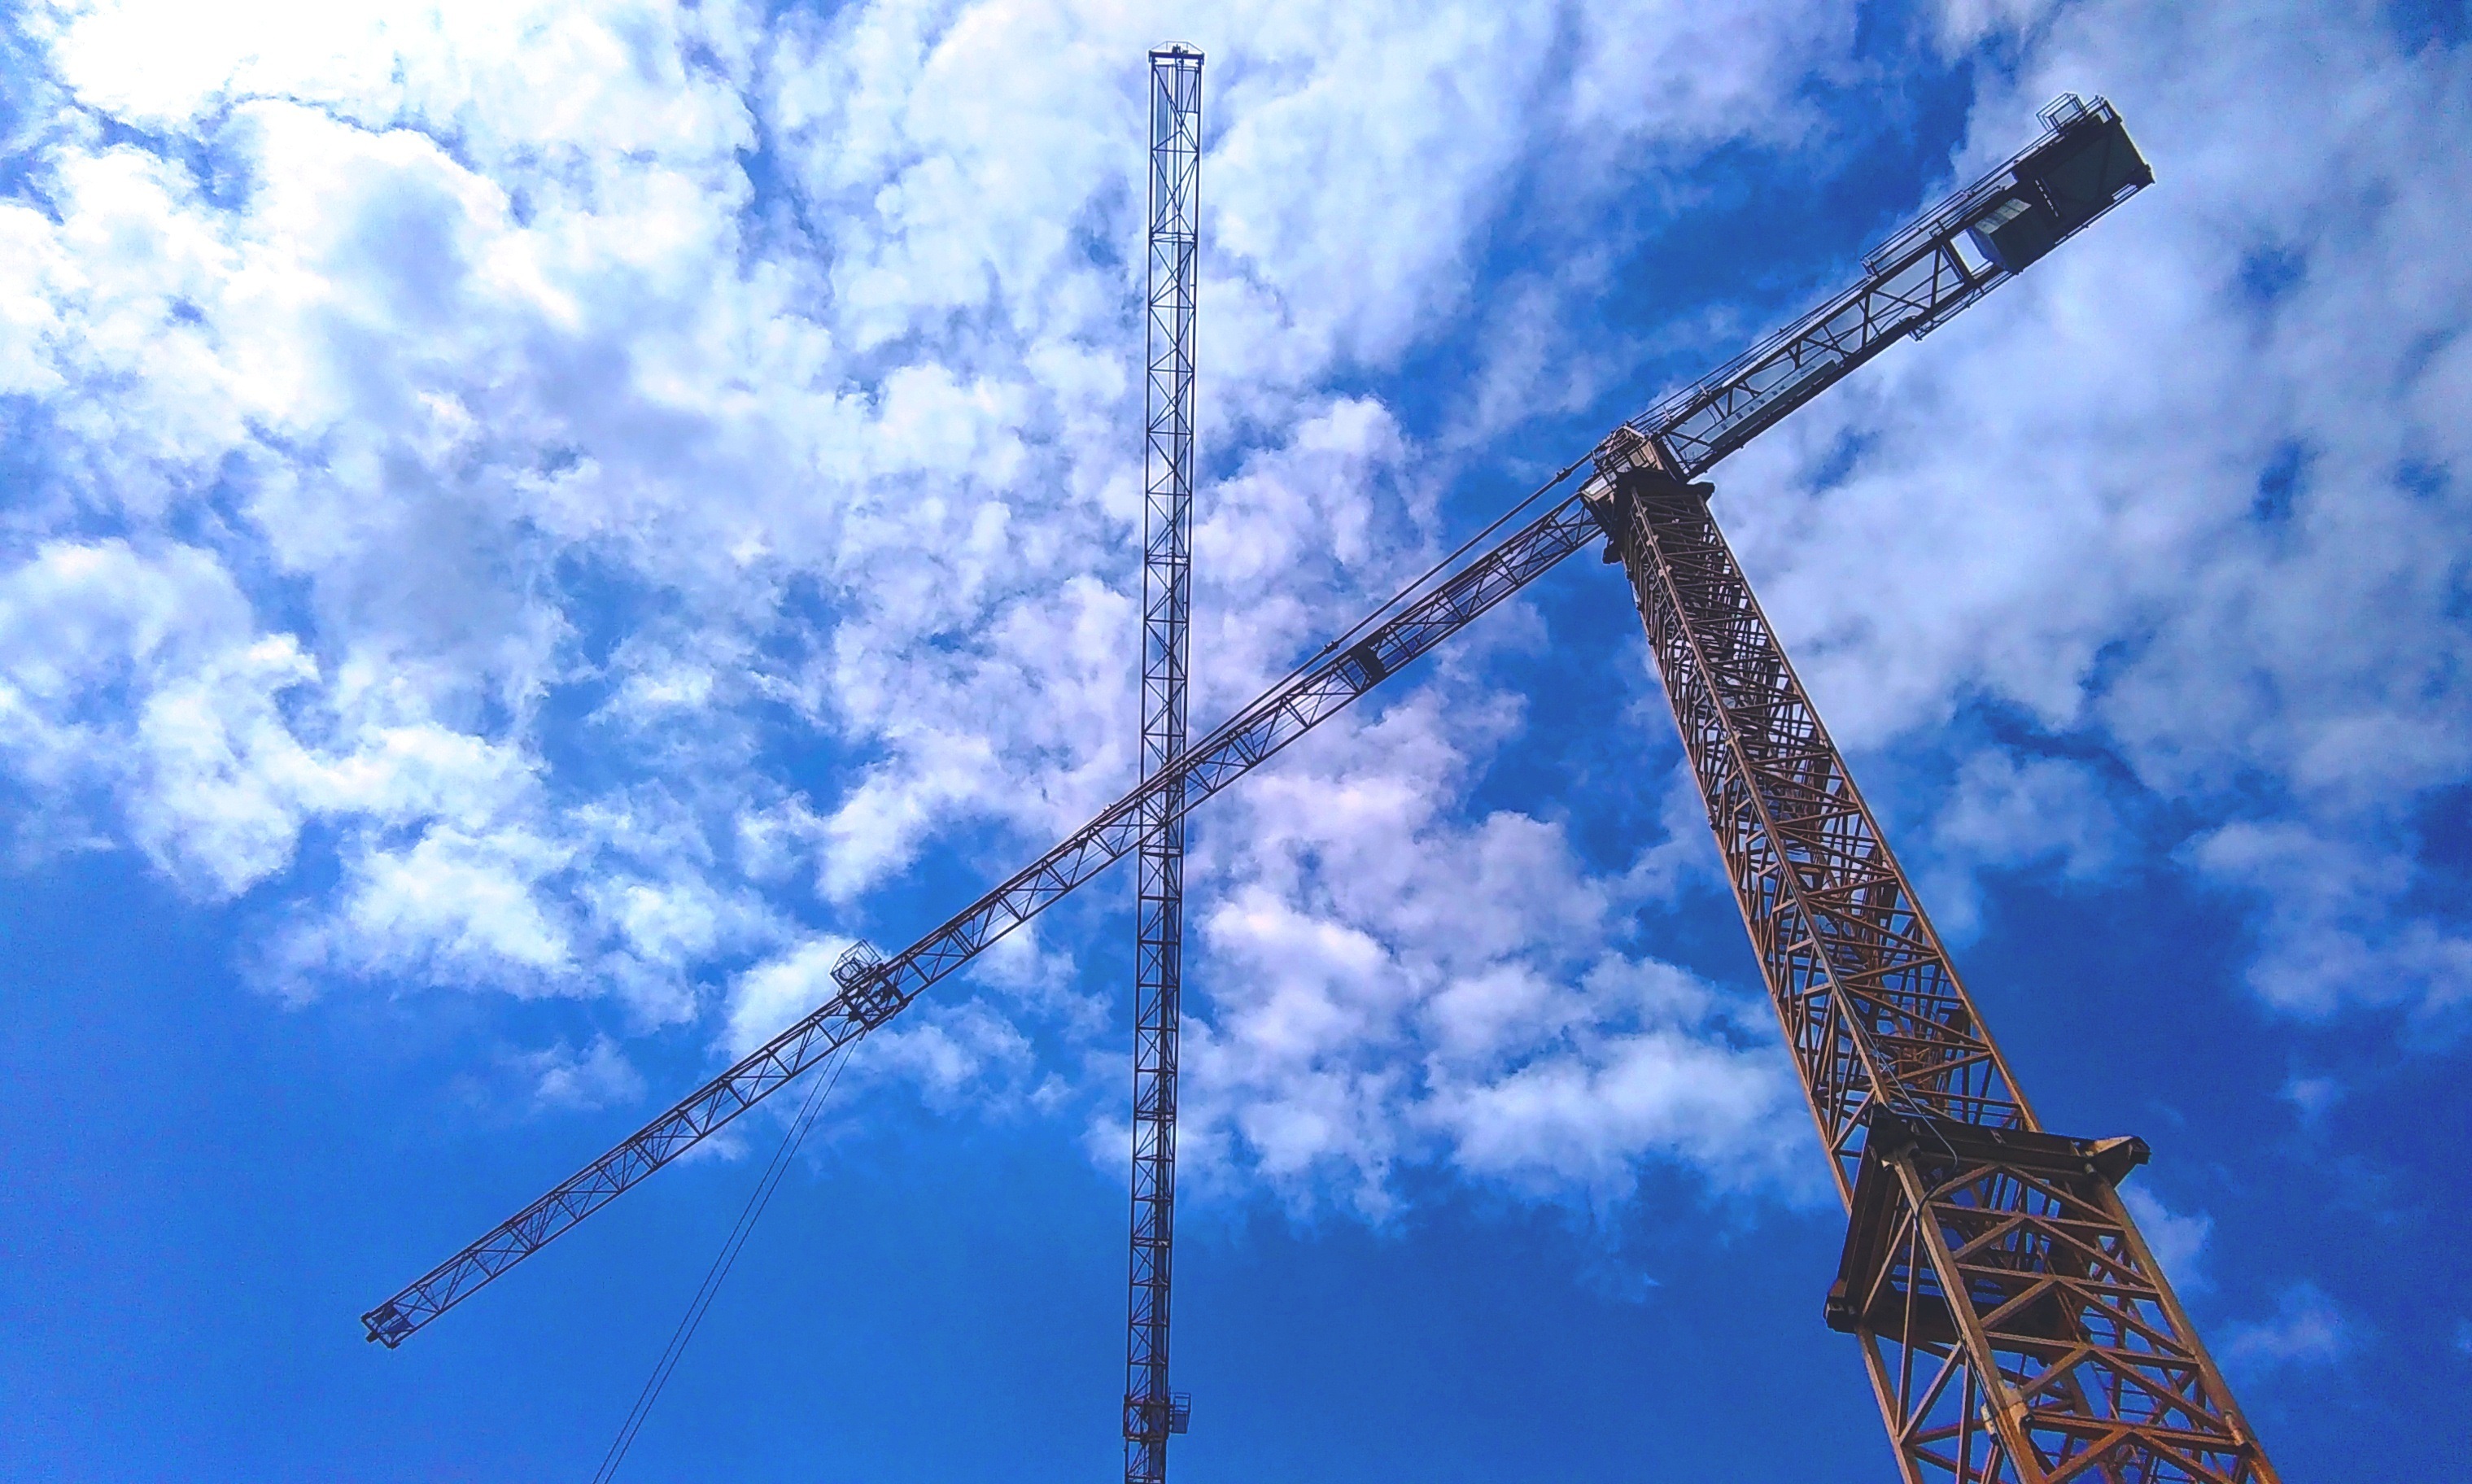
cloud, architecture, sky, wind, steel, construction, line, tower, mast, metal, blue, street light, electricity, energy, sunny, clouds, spire, transmission tower, outdoor structure, electrical supply, electronics accessory, overhead power line